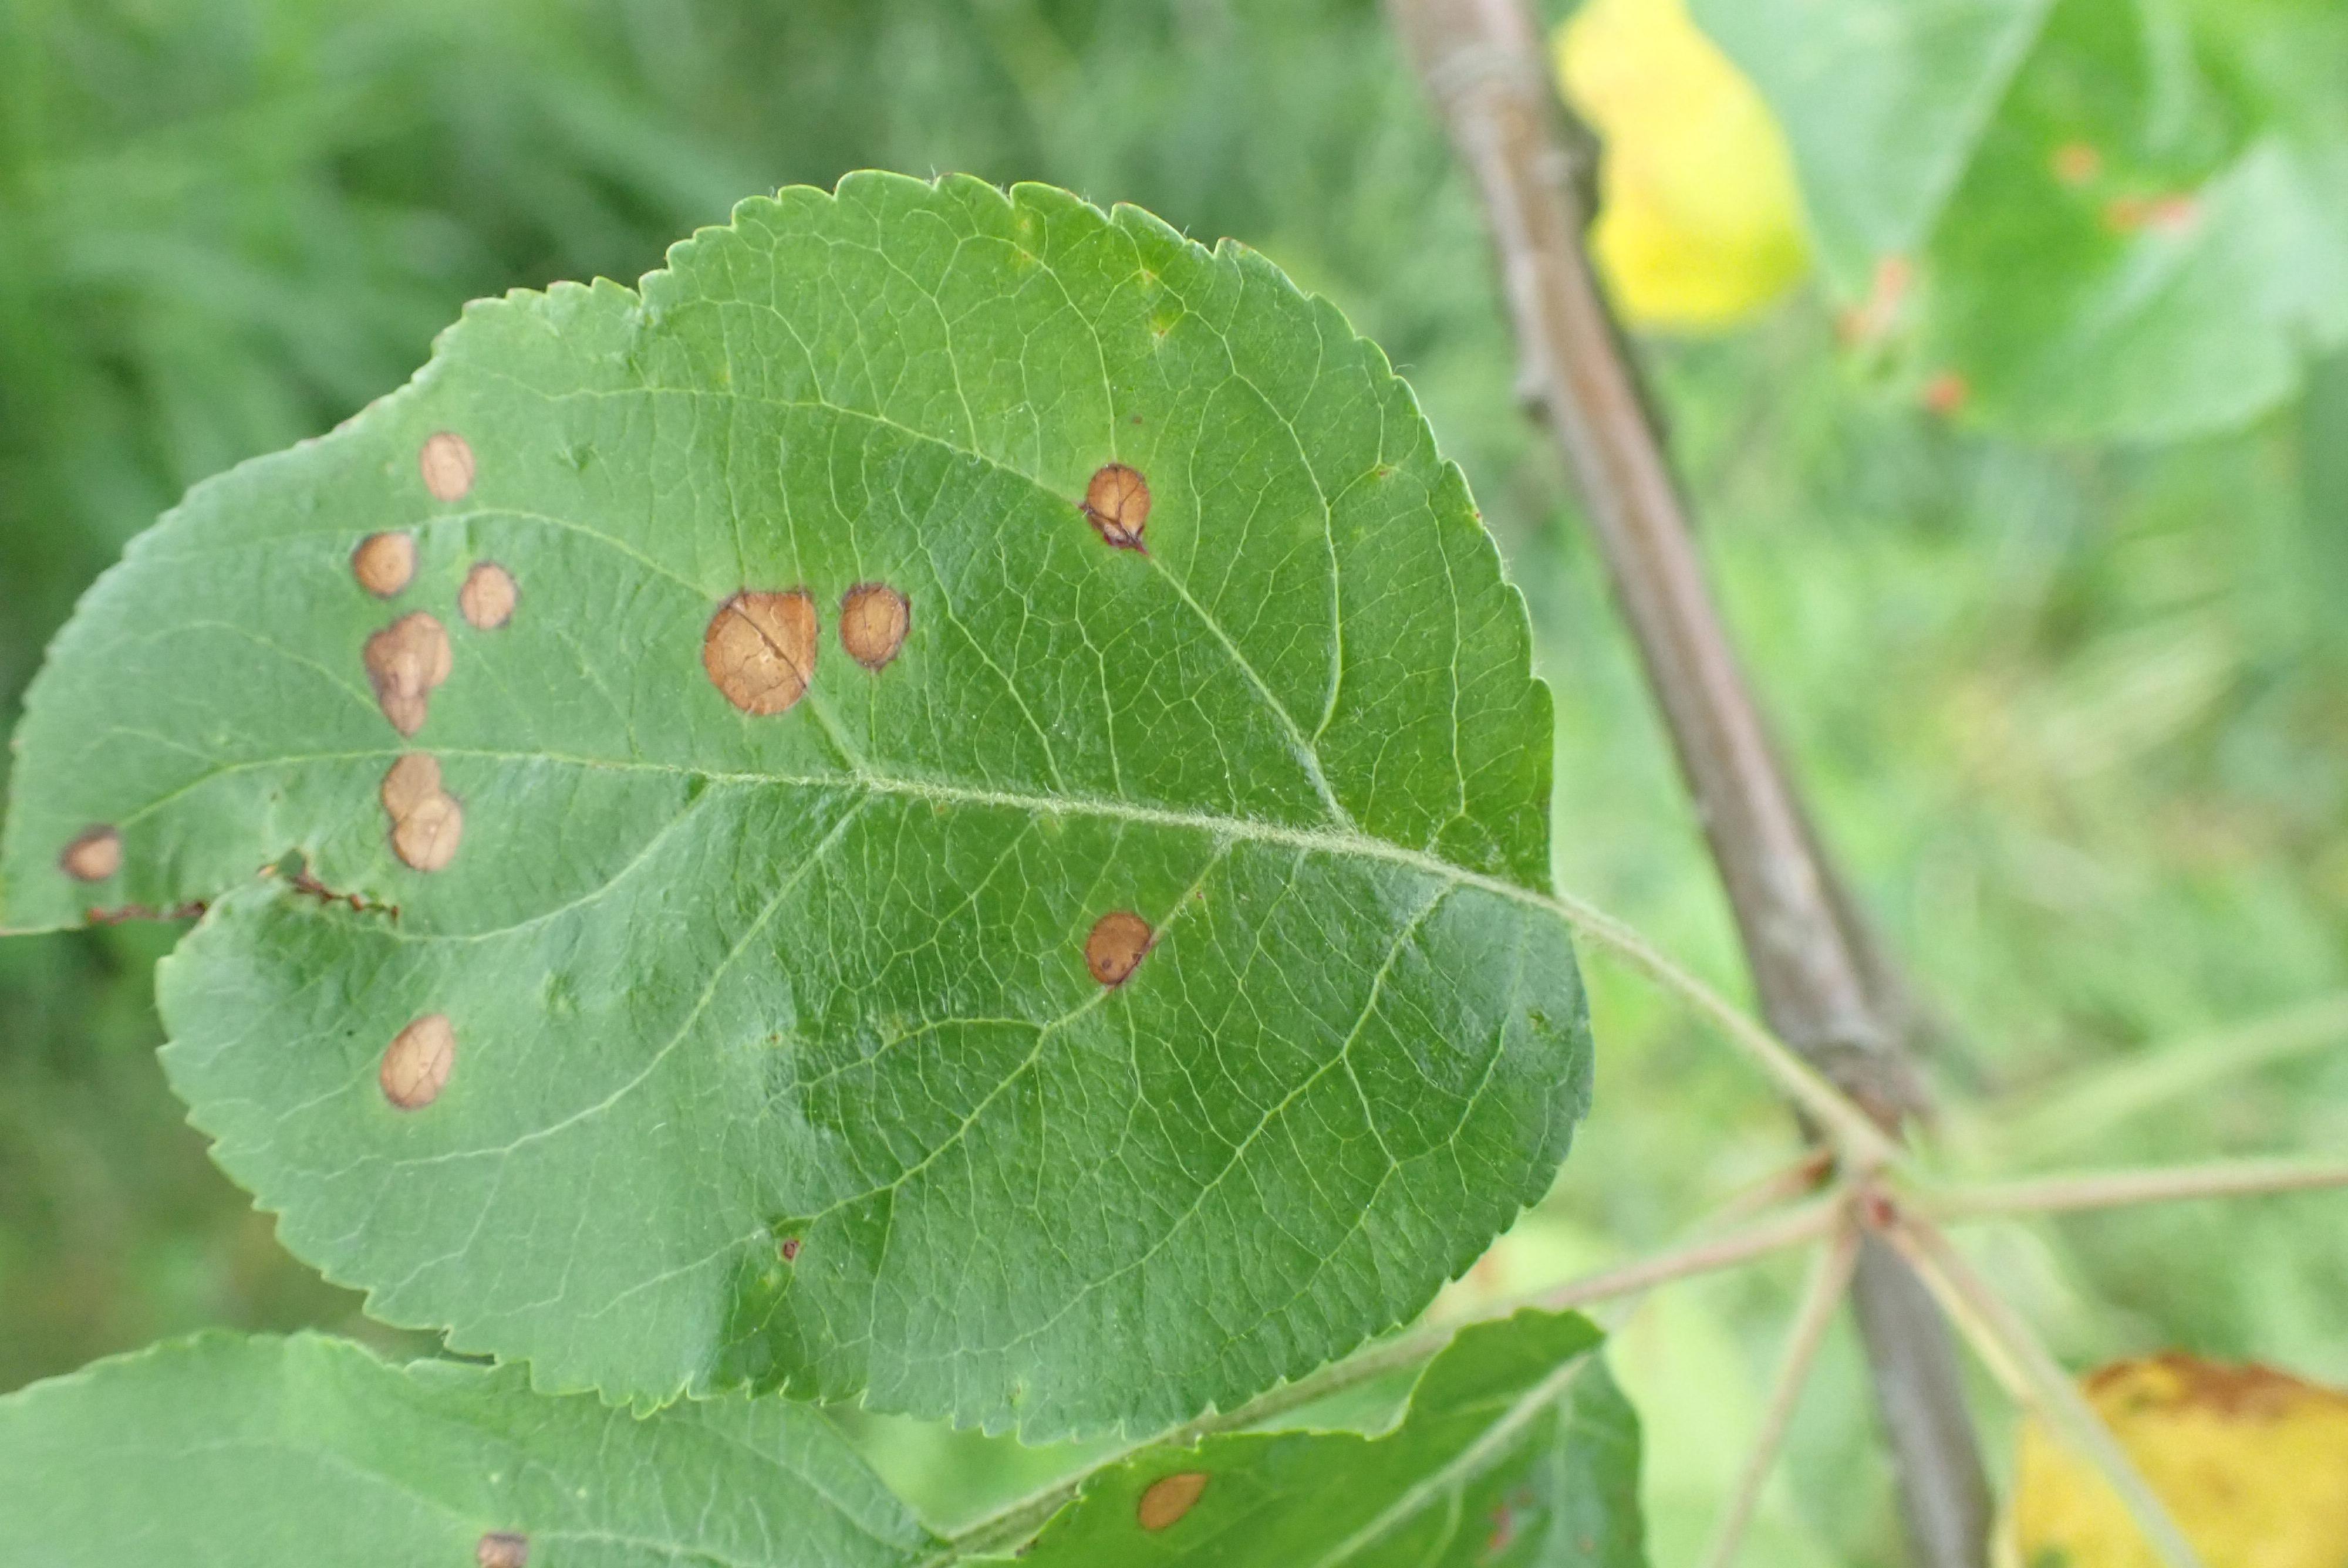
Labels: frog_eye_leaf_spot